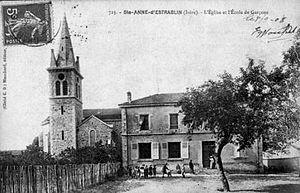
Sainte-Anne-sur-Gervonde, Isère, France. L'église et l'école des garçons. Carte postale ancienne.
Sainte-Anne-sur-Gervonde est une commune française située dans le département de l'Isère en région Auvergne-Rhône-Alpes.